Svalbard in fiction

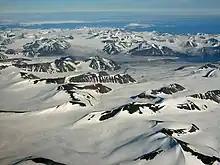
Spitsbergen, the largest island in the archipelago, during August

Filmmaker Knut Erik Jensen made three short films about Svalbard: "Svalbard in the World" (1983), "Cold World" (1986) and "My World" (1987). This Svalbard trilogy has been called "an artistic peak" for him. The Norwegian film "Orion's Belt" (1985) ("Orions belte" was the original title) is set in Svalbard, based on Jon Michelet's 1977 novel of the same name. The film, which was directed by Ola Solum, includes beautiful depictions of the region's white icebergs and desolate mountain ranges. It was one of the two 1980s Norwegian films which "...found large audiences and made their mark internationally". The 1998 Belgian-Dutch-German movie "When the Light Comes" is set in Svalbard, and the 2019 animated film "Klaus" is set on a fictionalized version of Svalbard. The Italian film "Quo Vado?" is partially set and shot in Svalbard. James Gunn's Superman (2025 film) filmed in Svalbard, in the Adventdalen valley to shoot the Fortress of Solitude and it's surrounding arctic regions.